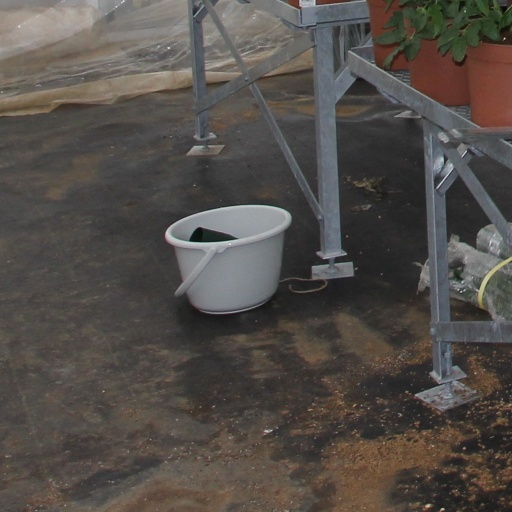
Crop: tomato